Memory, Truth and Justice processes

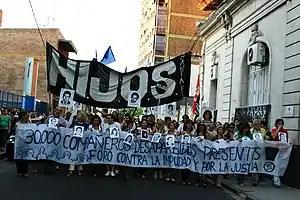

In 1998, one of the founders of the Grandmothers of the Plaza de Mayo, Carmen Aguiar de Lapacó, appeared before the Inter-American Commission on Human Rights (IACHR) and alleged that the Argentine State violated the right to truth and the right to justice, because the laws of impunity and the presidential pardon could not be invoked to prevent the determination of what happened to Alejandra Lapacó and the final destination of her body, since the crime of forced disappearance continued to be executed until the victim was found. In 1999, a Friendly Settlement Agreement was signed between the parties in which the Argentine State undertook to guarantee an investigation into the truth of the facts denounced in the criminal justice system, although without the possibility of charges or sentences. It also assigned exclusive jurisdiction to the National Federal Criminal and Correctional Courts throughout the country to hear all cases involving the investigation of the truth about the fate of persons who disappeared prior to December 10, 1983, with the exception of cases involving the kidnapping of minors, since they were outside the legal impediments enshrined in the laws and pardons.